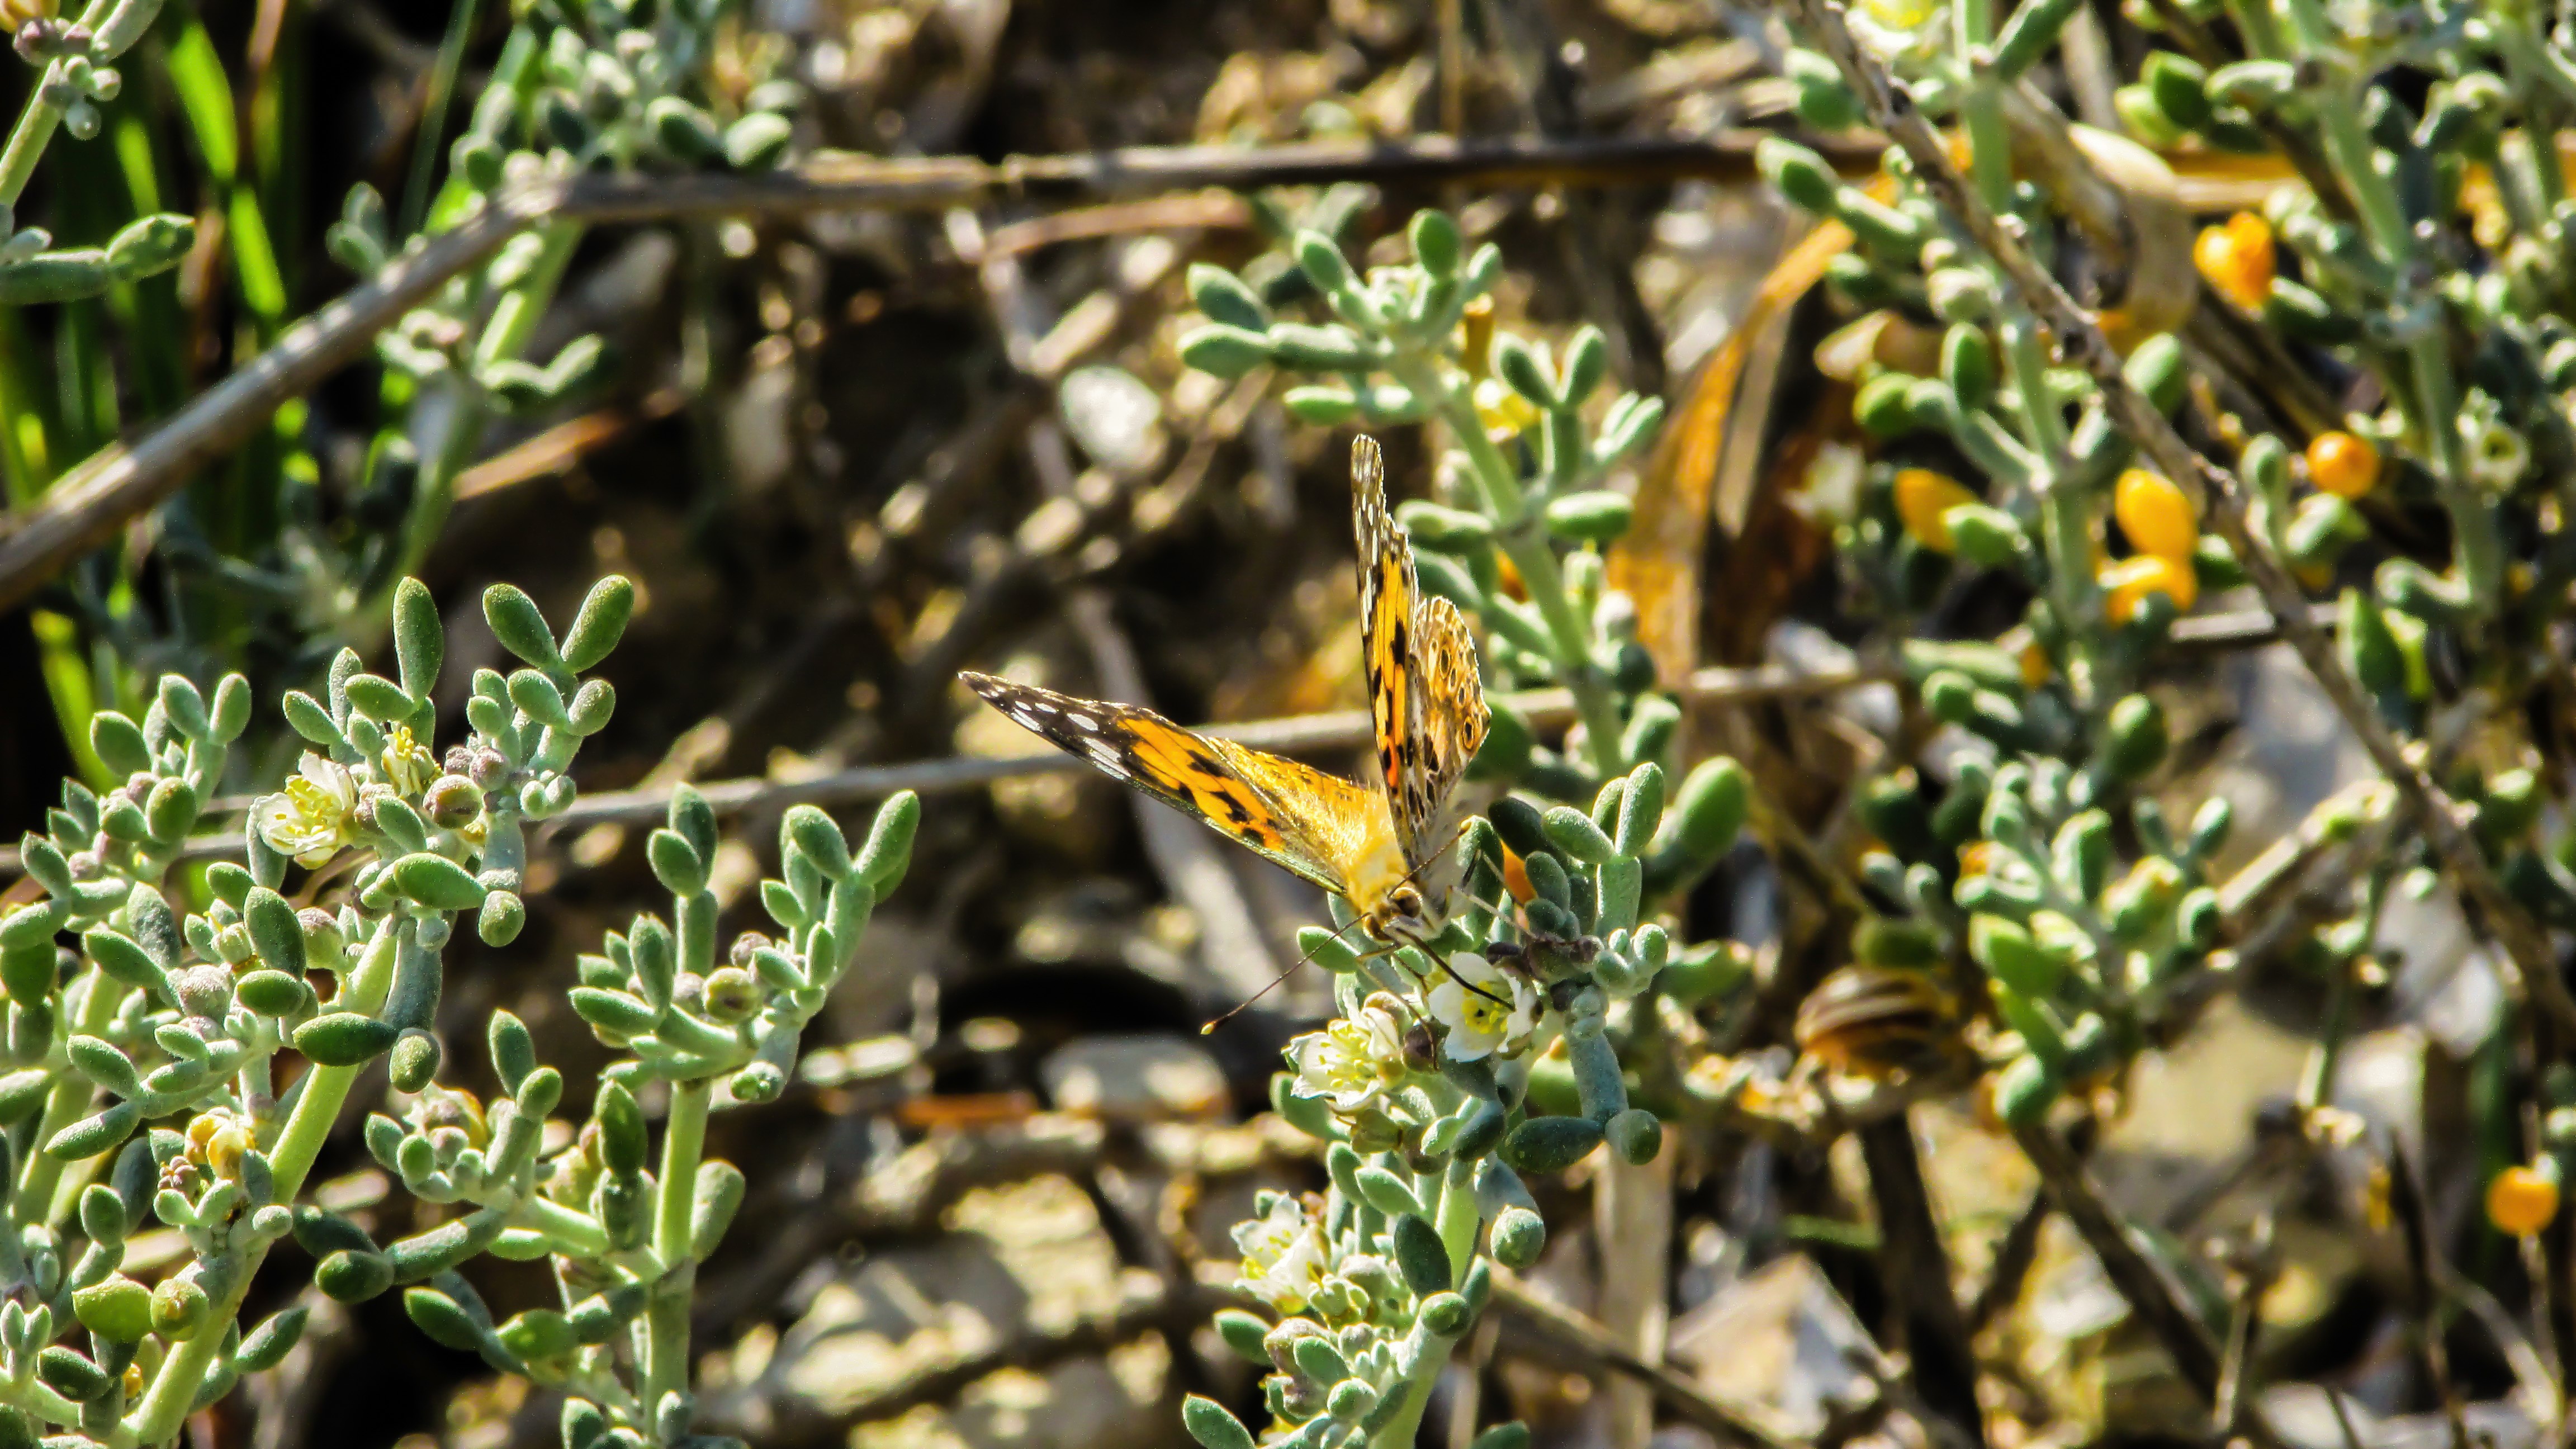
working, nature, grass, plant, leaf, flower, wildlife, spring, herb, produce, insect, botany, butterfly, colorful, garden, flora, fauna, invertebrate, wildflower, shrub, elegant, cyprus, flowering plant, land plant, moths and butterflies